Campo Real

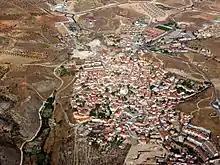

Campo Real is a town of around 6000 people in Spain, around 20 kilometers east of Madrid.